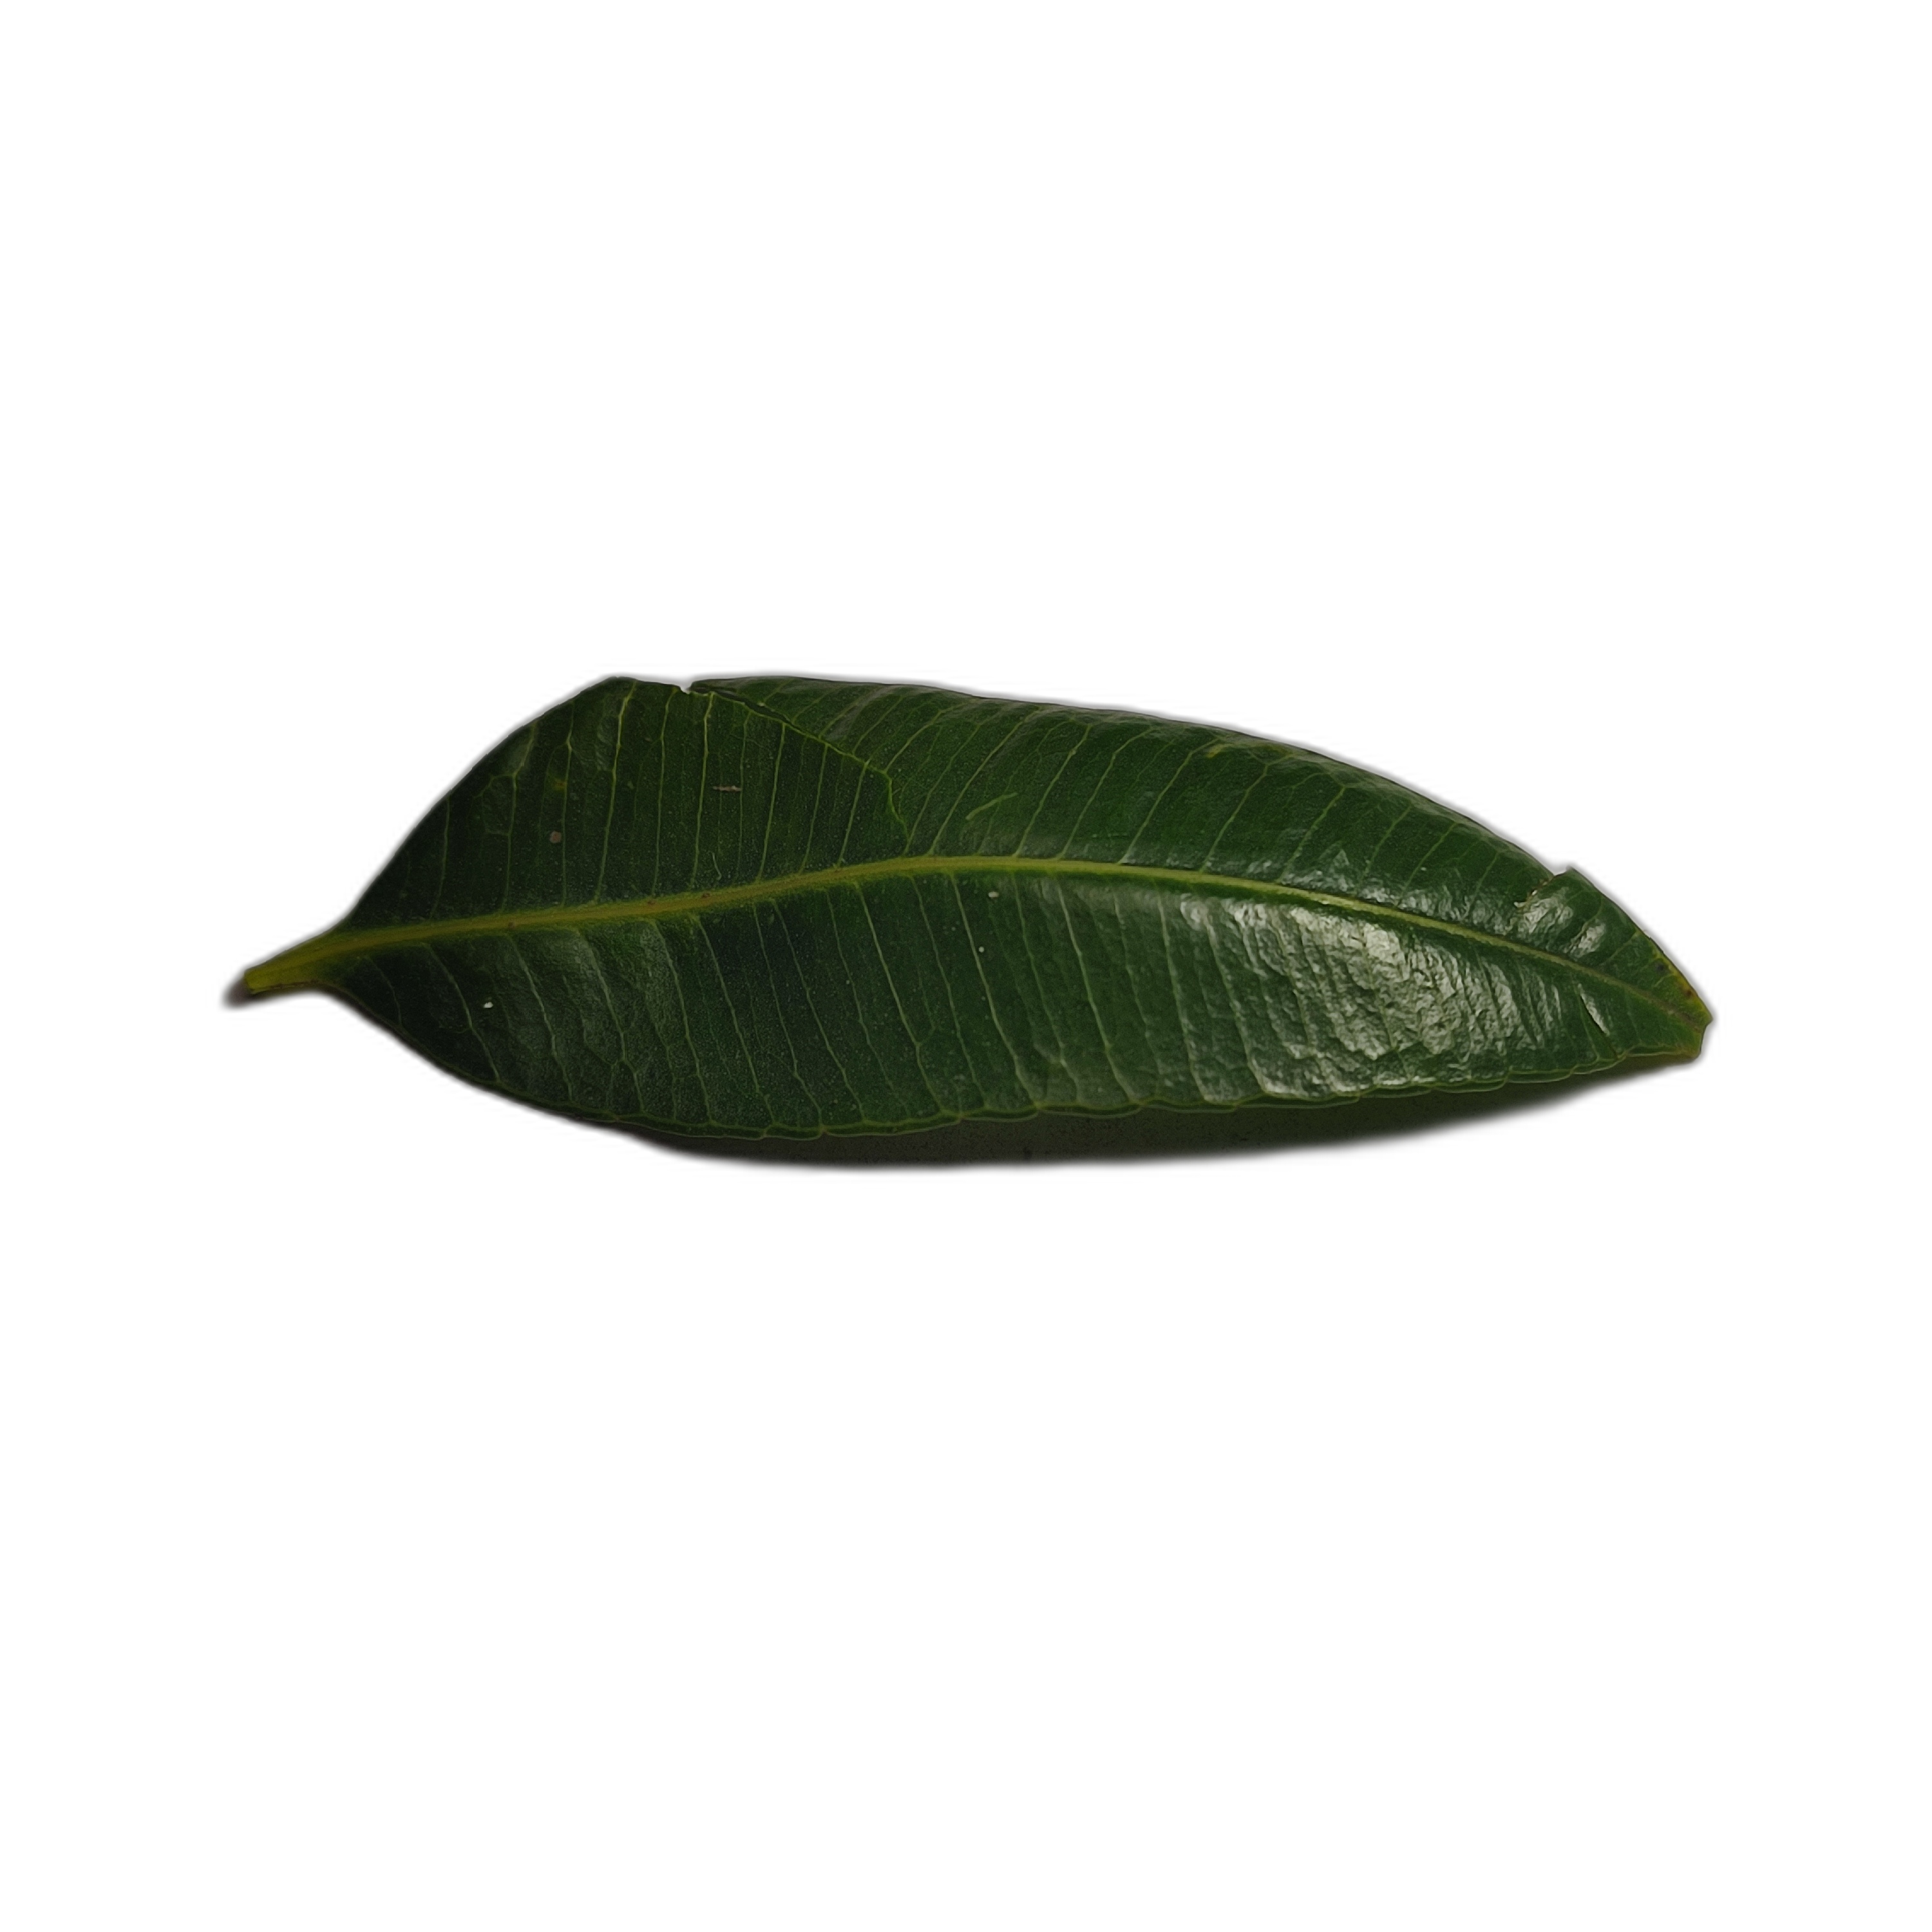
Label: healthy